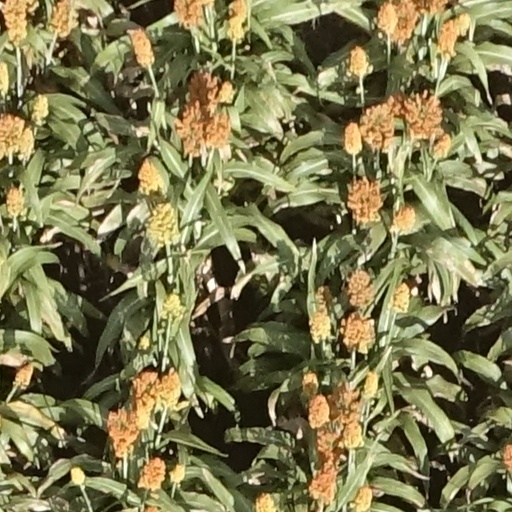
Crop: sorghum